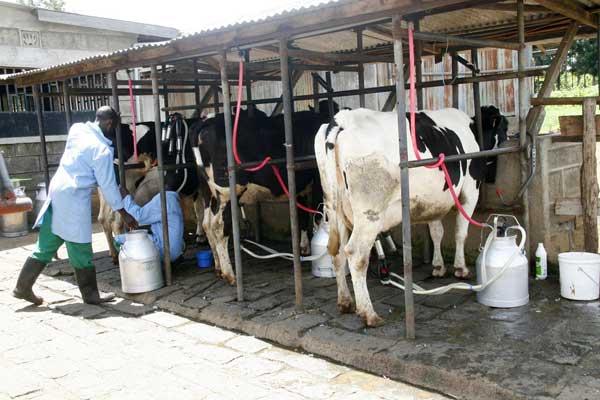
Kuna ng'ombe ambao wanakamuliwa. Tunaona hawa ng'ombe wanakamuliwa maziwa kwa kutumia mashini. Kuna mashini ya kisasa mabayo inasaidia kukamua maziwa hasa kwa ng'ombe kubwa kubwa kama hawa. Tunaona kuna watu wawili hapo ambao wanasaidia kutega maziwa, wanasaidia kusongesha maziwa kwa hivyo hapa sasa ndio inatumika ya kisasa mashini.